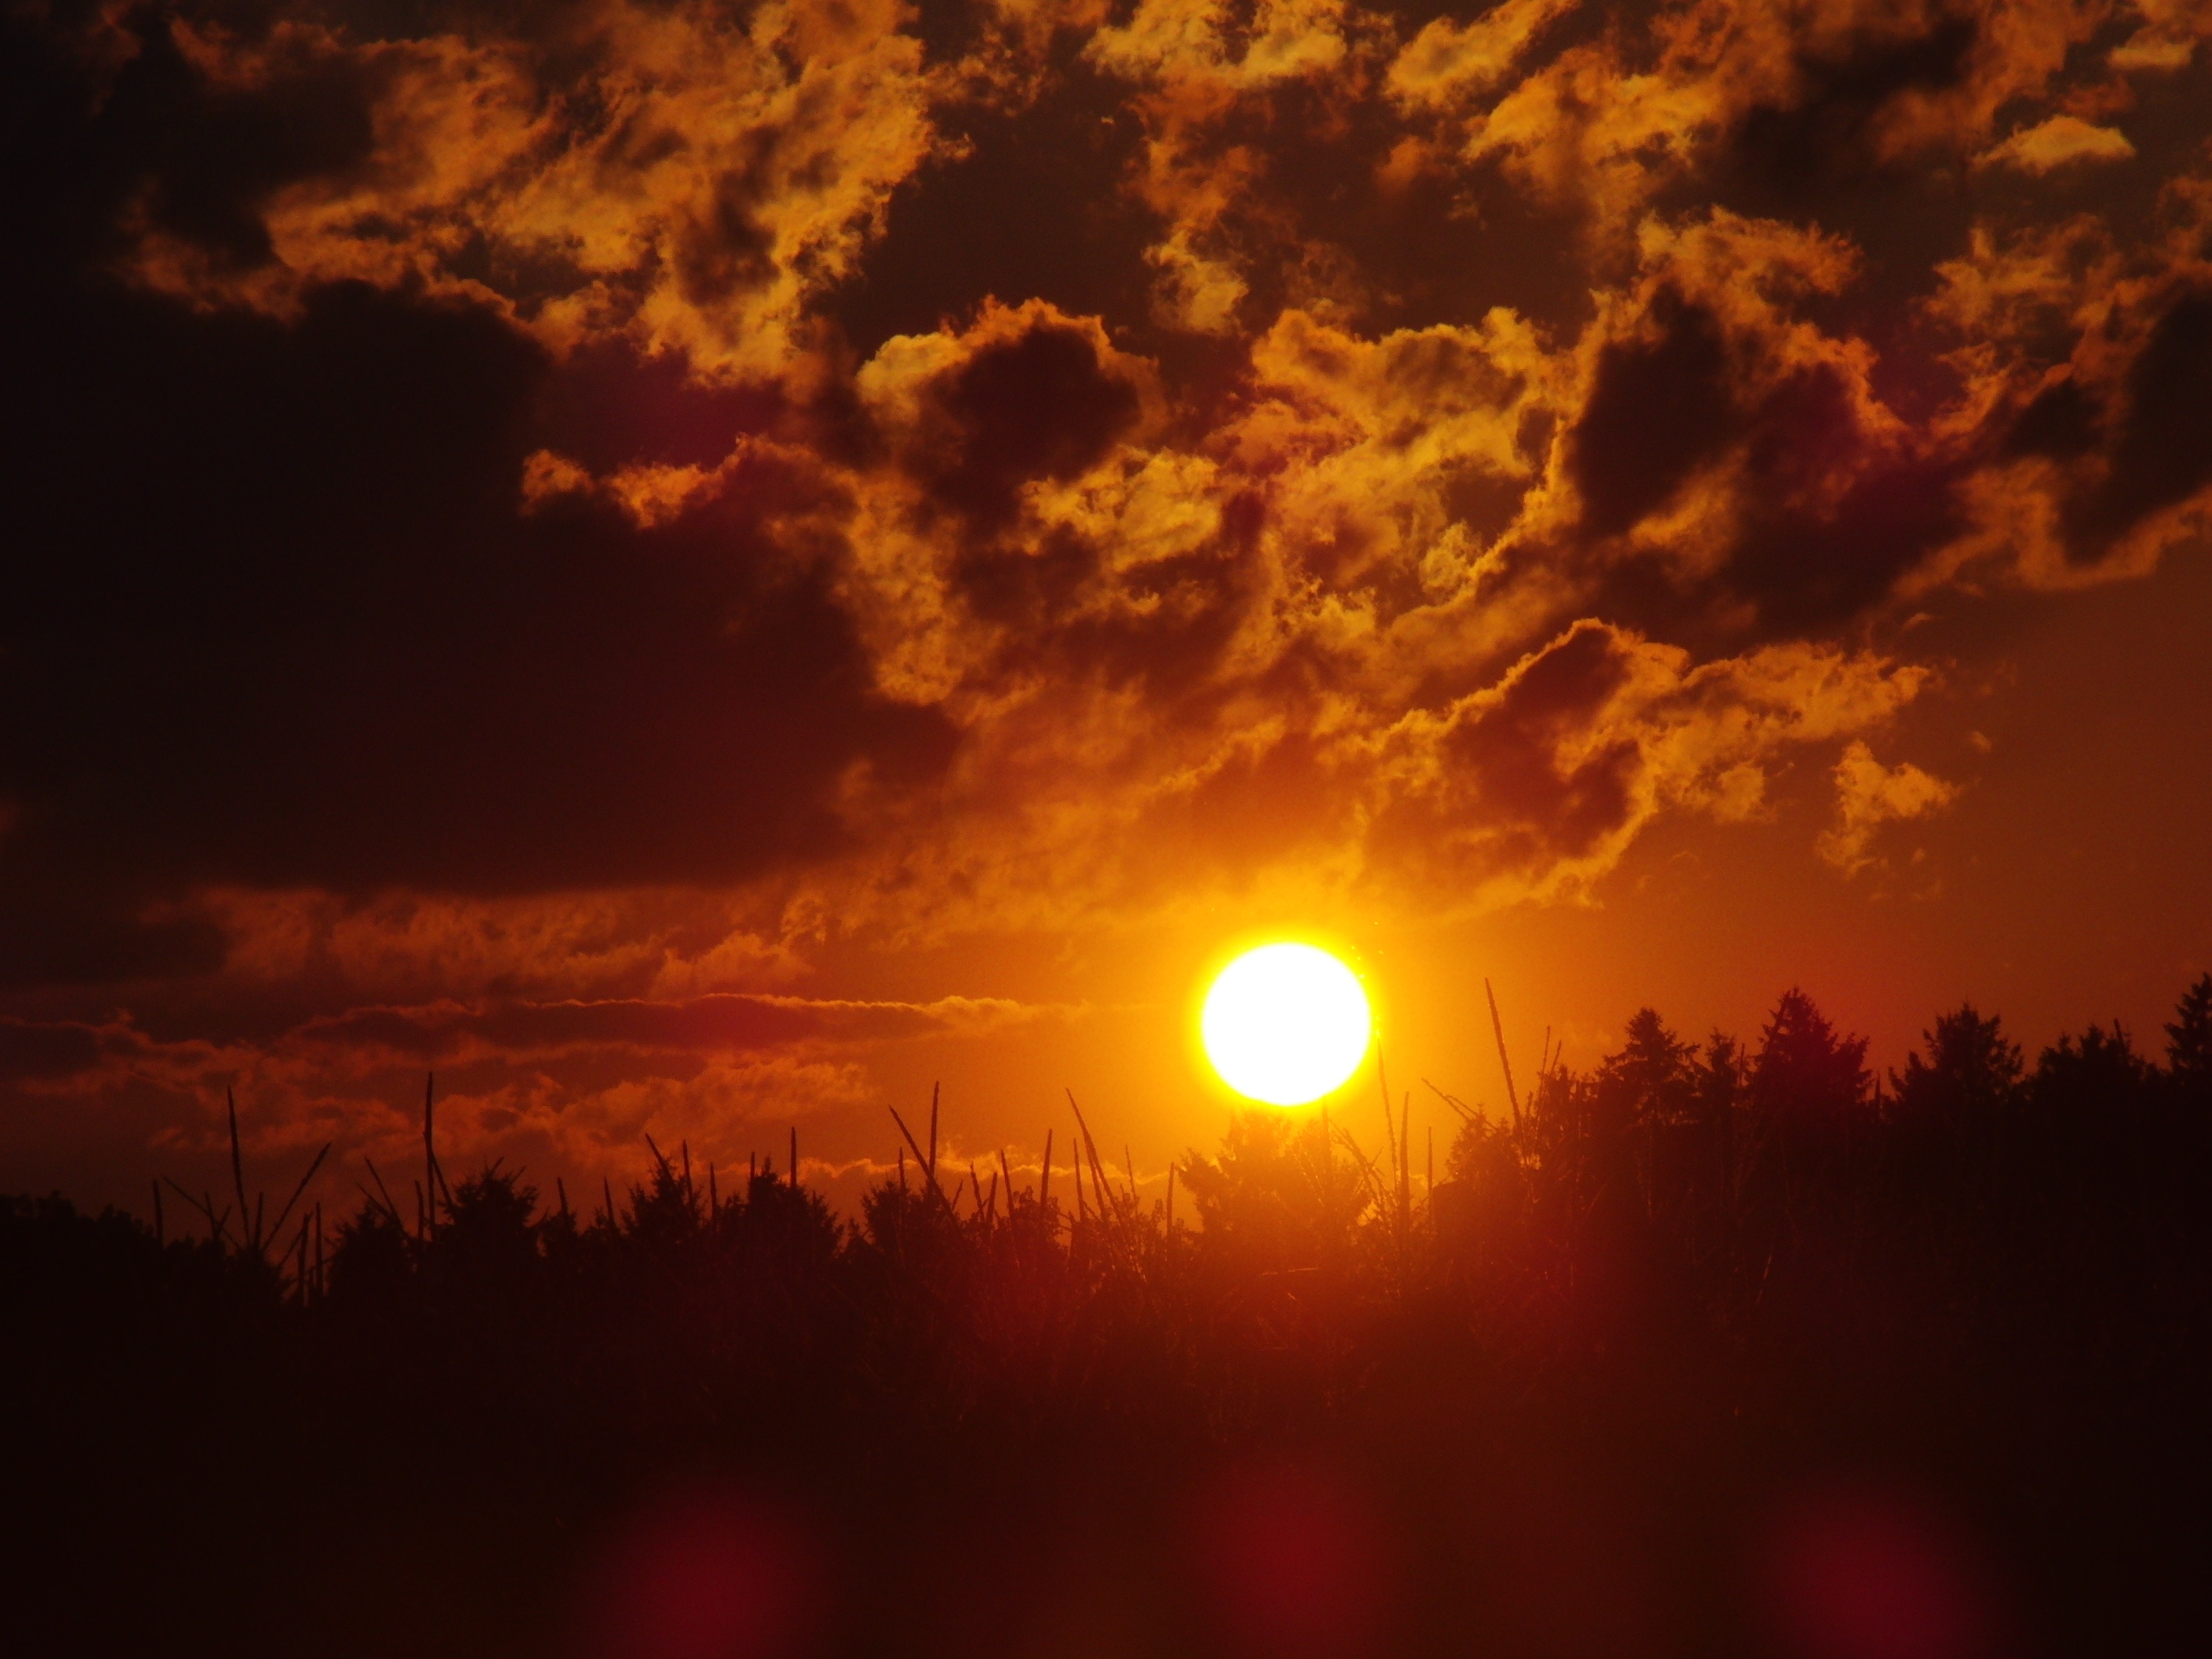
cloud, sky, sun, sunrise, sunset, sunlight, morning, dawn, atmosphere, summer, dusk, evening, clouds, afterglow, astronomical object, red sky at morning